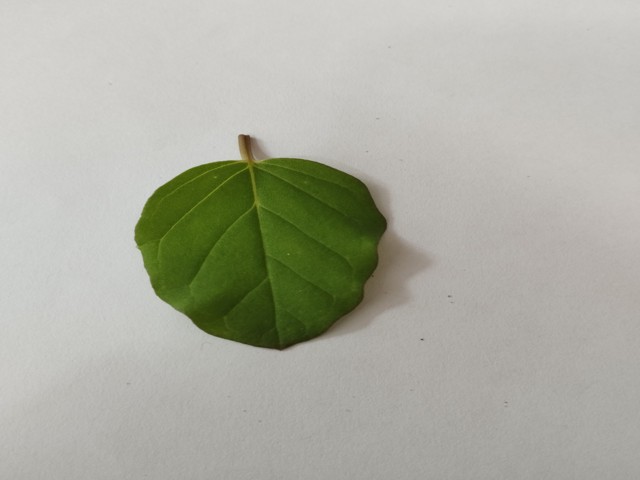
Plant: punarnava